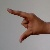
The image shows a hand gesture representing the letter 'Z' in Indian Sign Language.